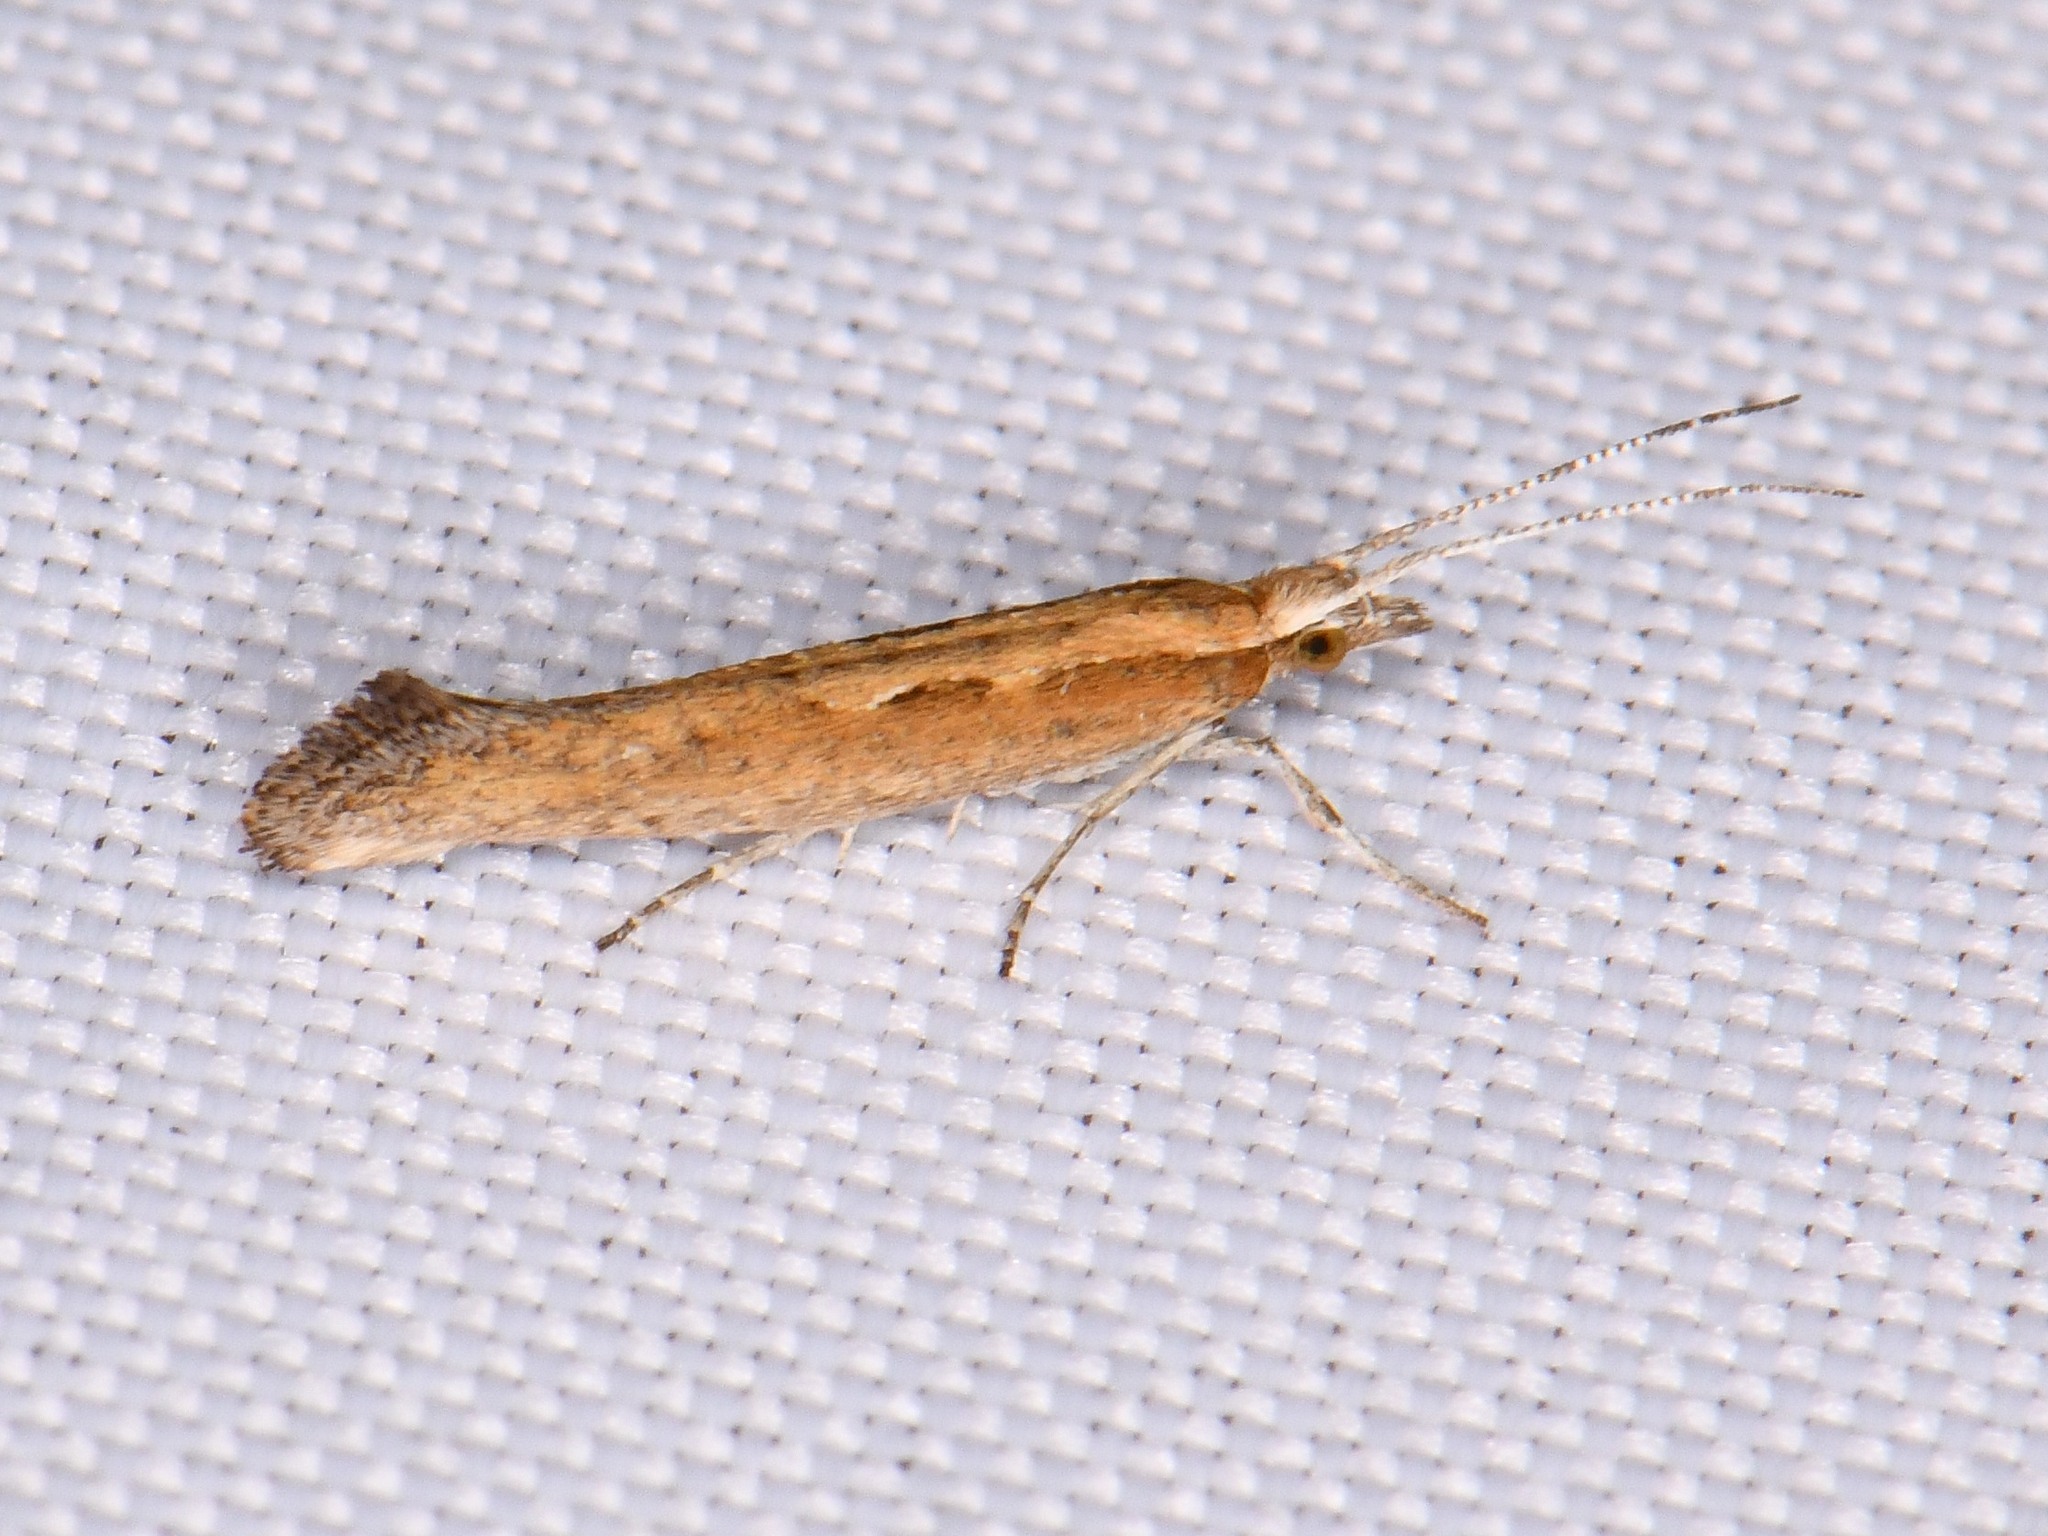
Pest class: diamondback_moth